England Is Mine

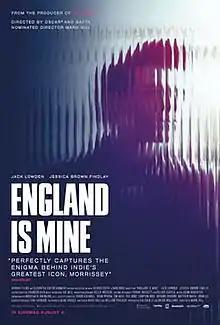

England Is Mine is a 2017 British biographical drama film, based on the early years of singer Morrissey, before he formed the Smiths in 1982 with Johnny Marr. Originally titled "Steven" (Morrissey's first name), the title of the film comes from a lyric in the Smiths' song "Still Ill": "England is mine, and it owes me a living." The film is an unauthorised portrayal of Morrissey's pre-success years. It is Mark Gill's feature-length directorial debut, as well as Jodie Comer's first feature film appearance.